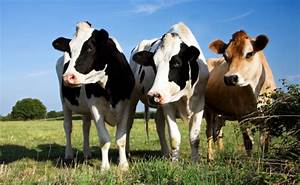
Label: mucca